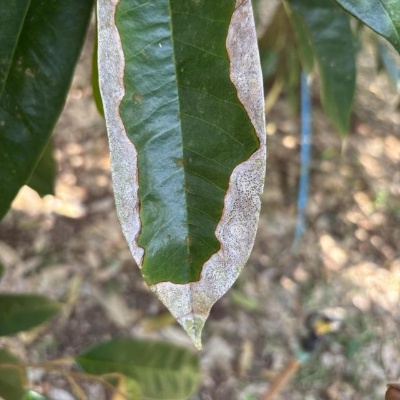
Label: Leaf_Blight